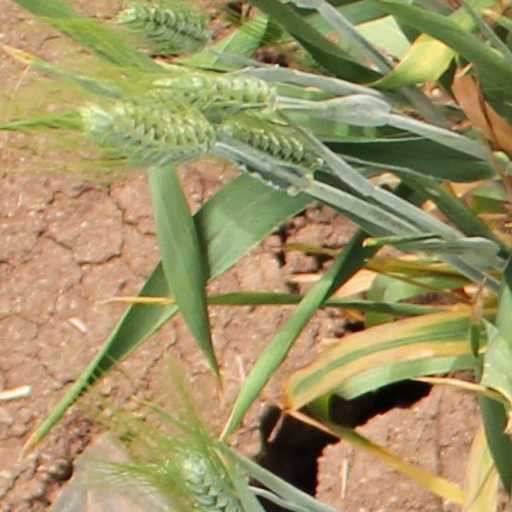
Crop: wheat